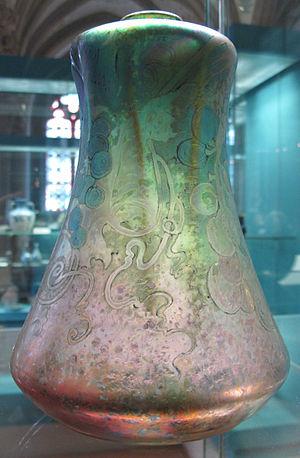
Les émaux à lustre métallique sont un type de glaçure à irisations obtenue en appliquant un émail contenant des particules métalliques sur un objet en verre mais surtout en céramique déjà vitrifié. Les effets subtils de lustre sont créés par la lumière reflétée par les particules métalliques en suspension dans l'émail. La cuisson de ces émaux est réalisée à une température inférieure à la cuisson initiale, dans un four à moufle, en atmosphère réductrice.